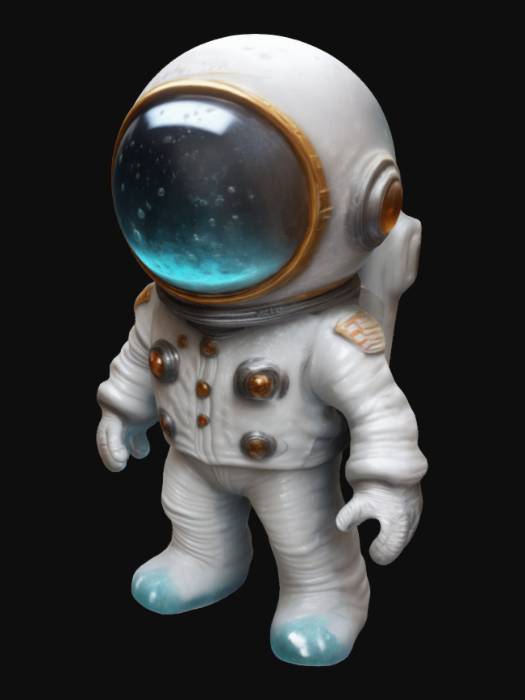
미적 점수 (1~10점): 8